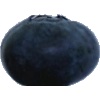
Label: Blueberry 1